Zero Woman: The Accused

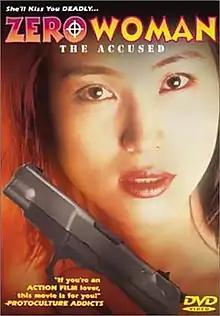
Official U.S. DVD Cover released by Asia Pulp Cinema on

is a 1997 V-Cinema erotic thriller film, starring Mai Tachihara. It is the fourth installment in the "Zero Woman" film series.